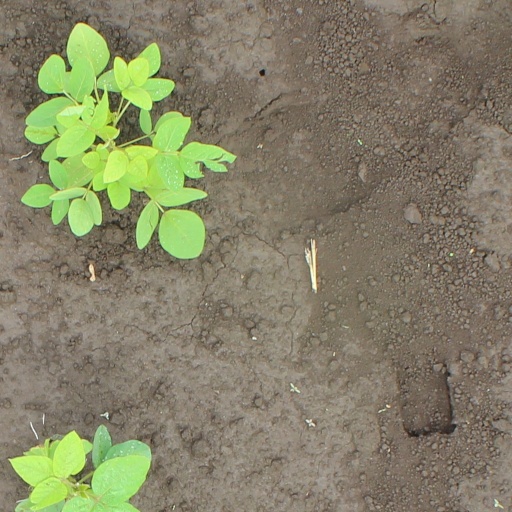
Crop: soybean